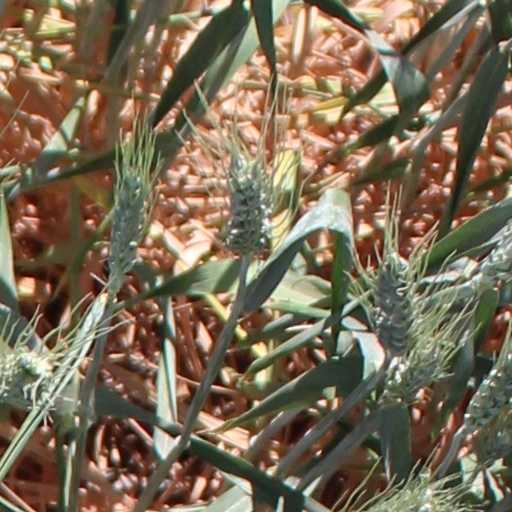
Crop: wheat